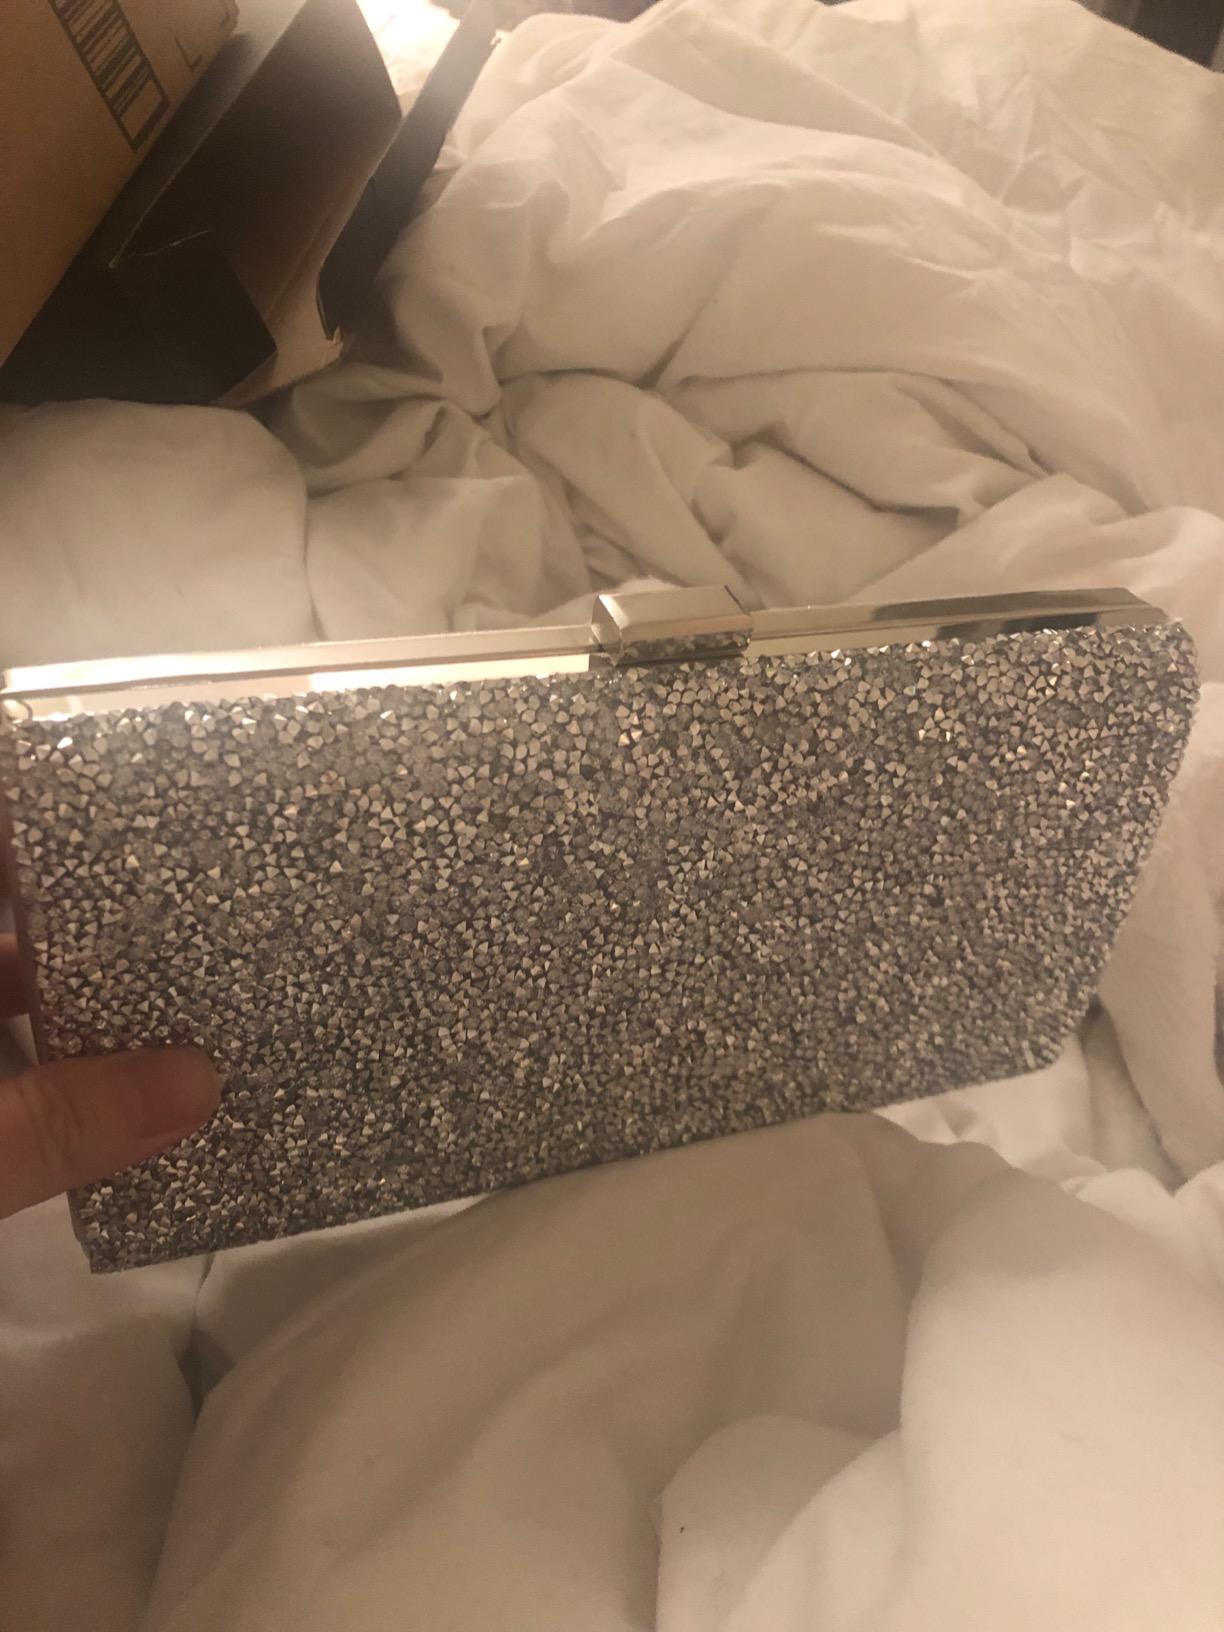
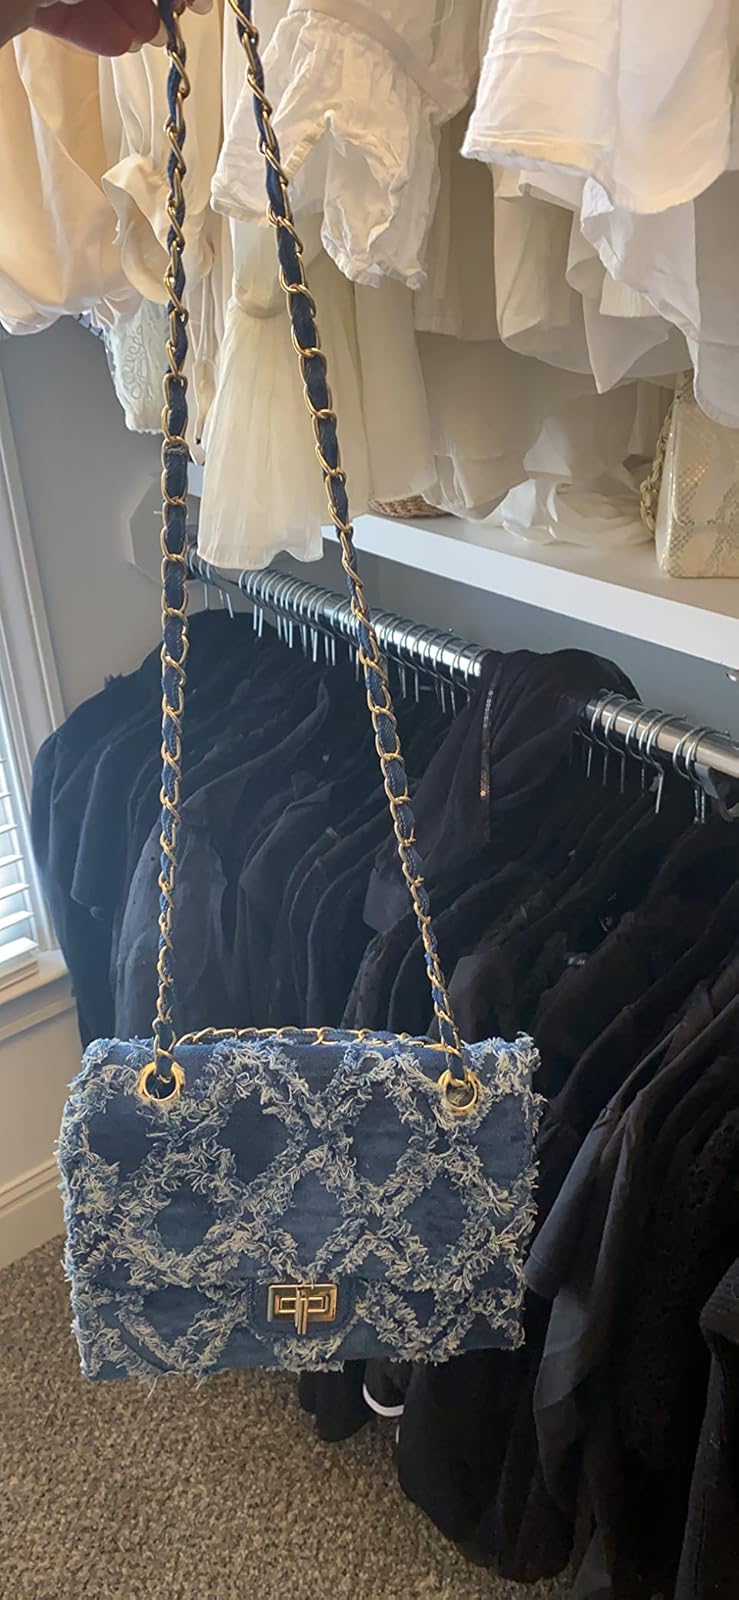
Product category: accessories_handbag
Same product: no